Debert Airport

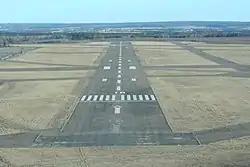
Final approach to runway 16

Debert Airport is located near Debert, Nova Scotia, Canada and has three runways.